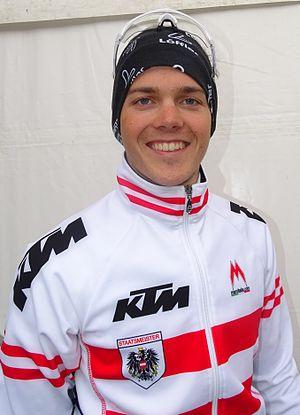
Reportage réalisé le samedi 11 avril à l'occasion du départ et de l'arrivée du Tour des Flandres espoirs 2015 à Audenarde, Belgique.